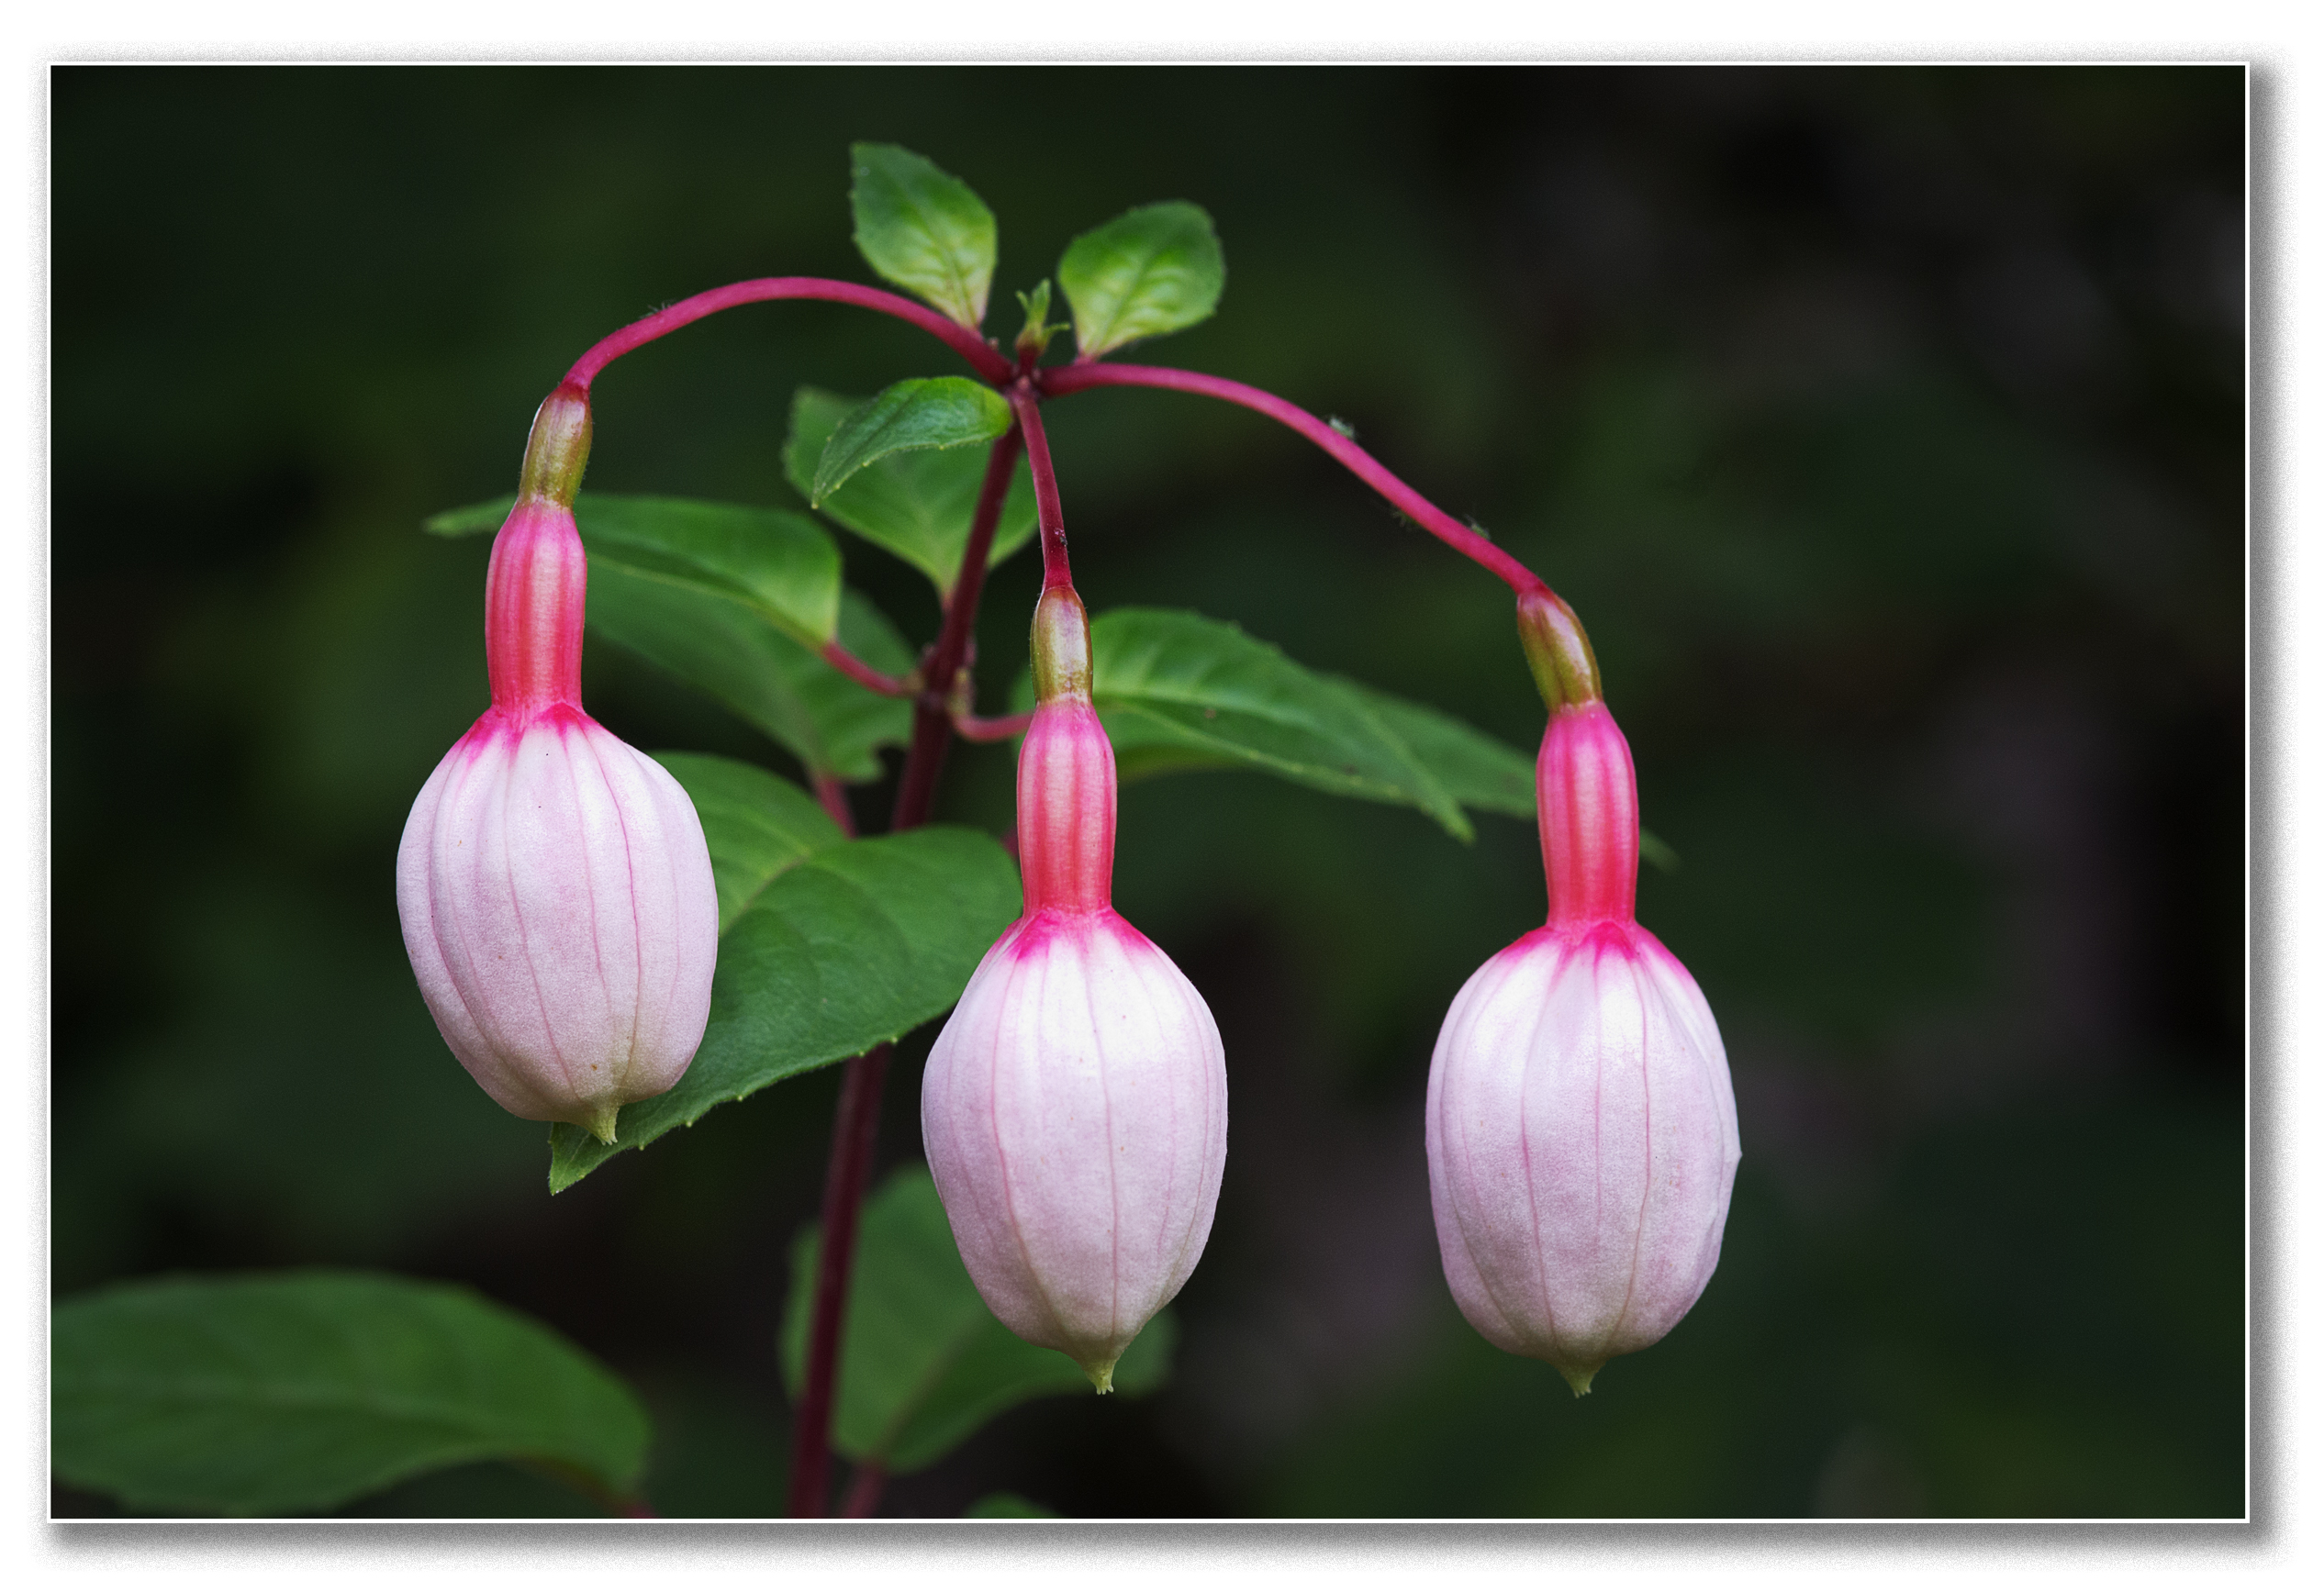
tree, plant, leaf, flower, petal, bush, green, red, macro, small, hanging, garden, pink, flora, leaves, yorkshire, three, stems, pentax, sigma, wakefield, 3, horticulture, petite, outwood, k5, flowering plant, land plant